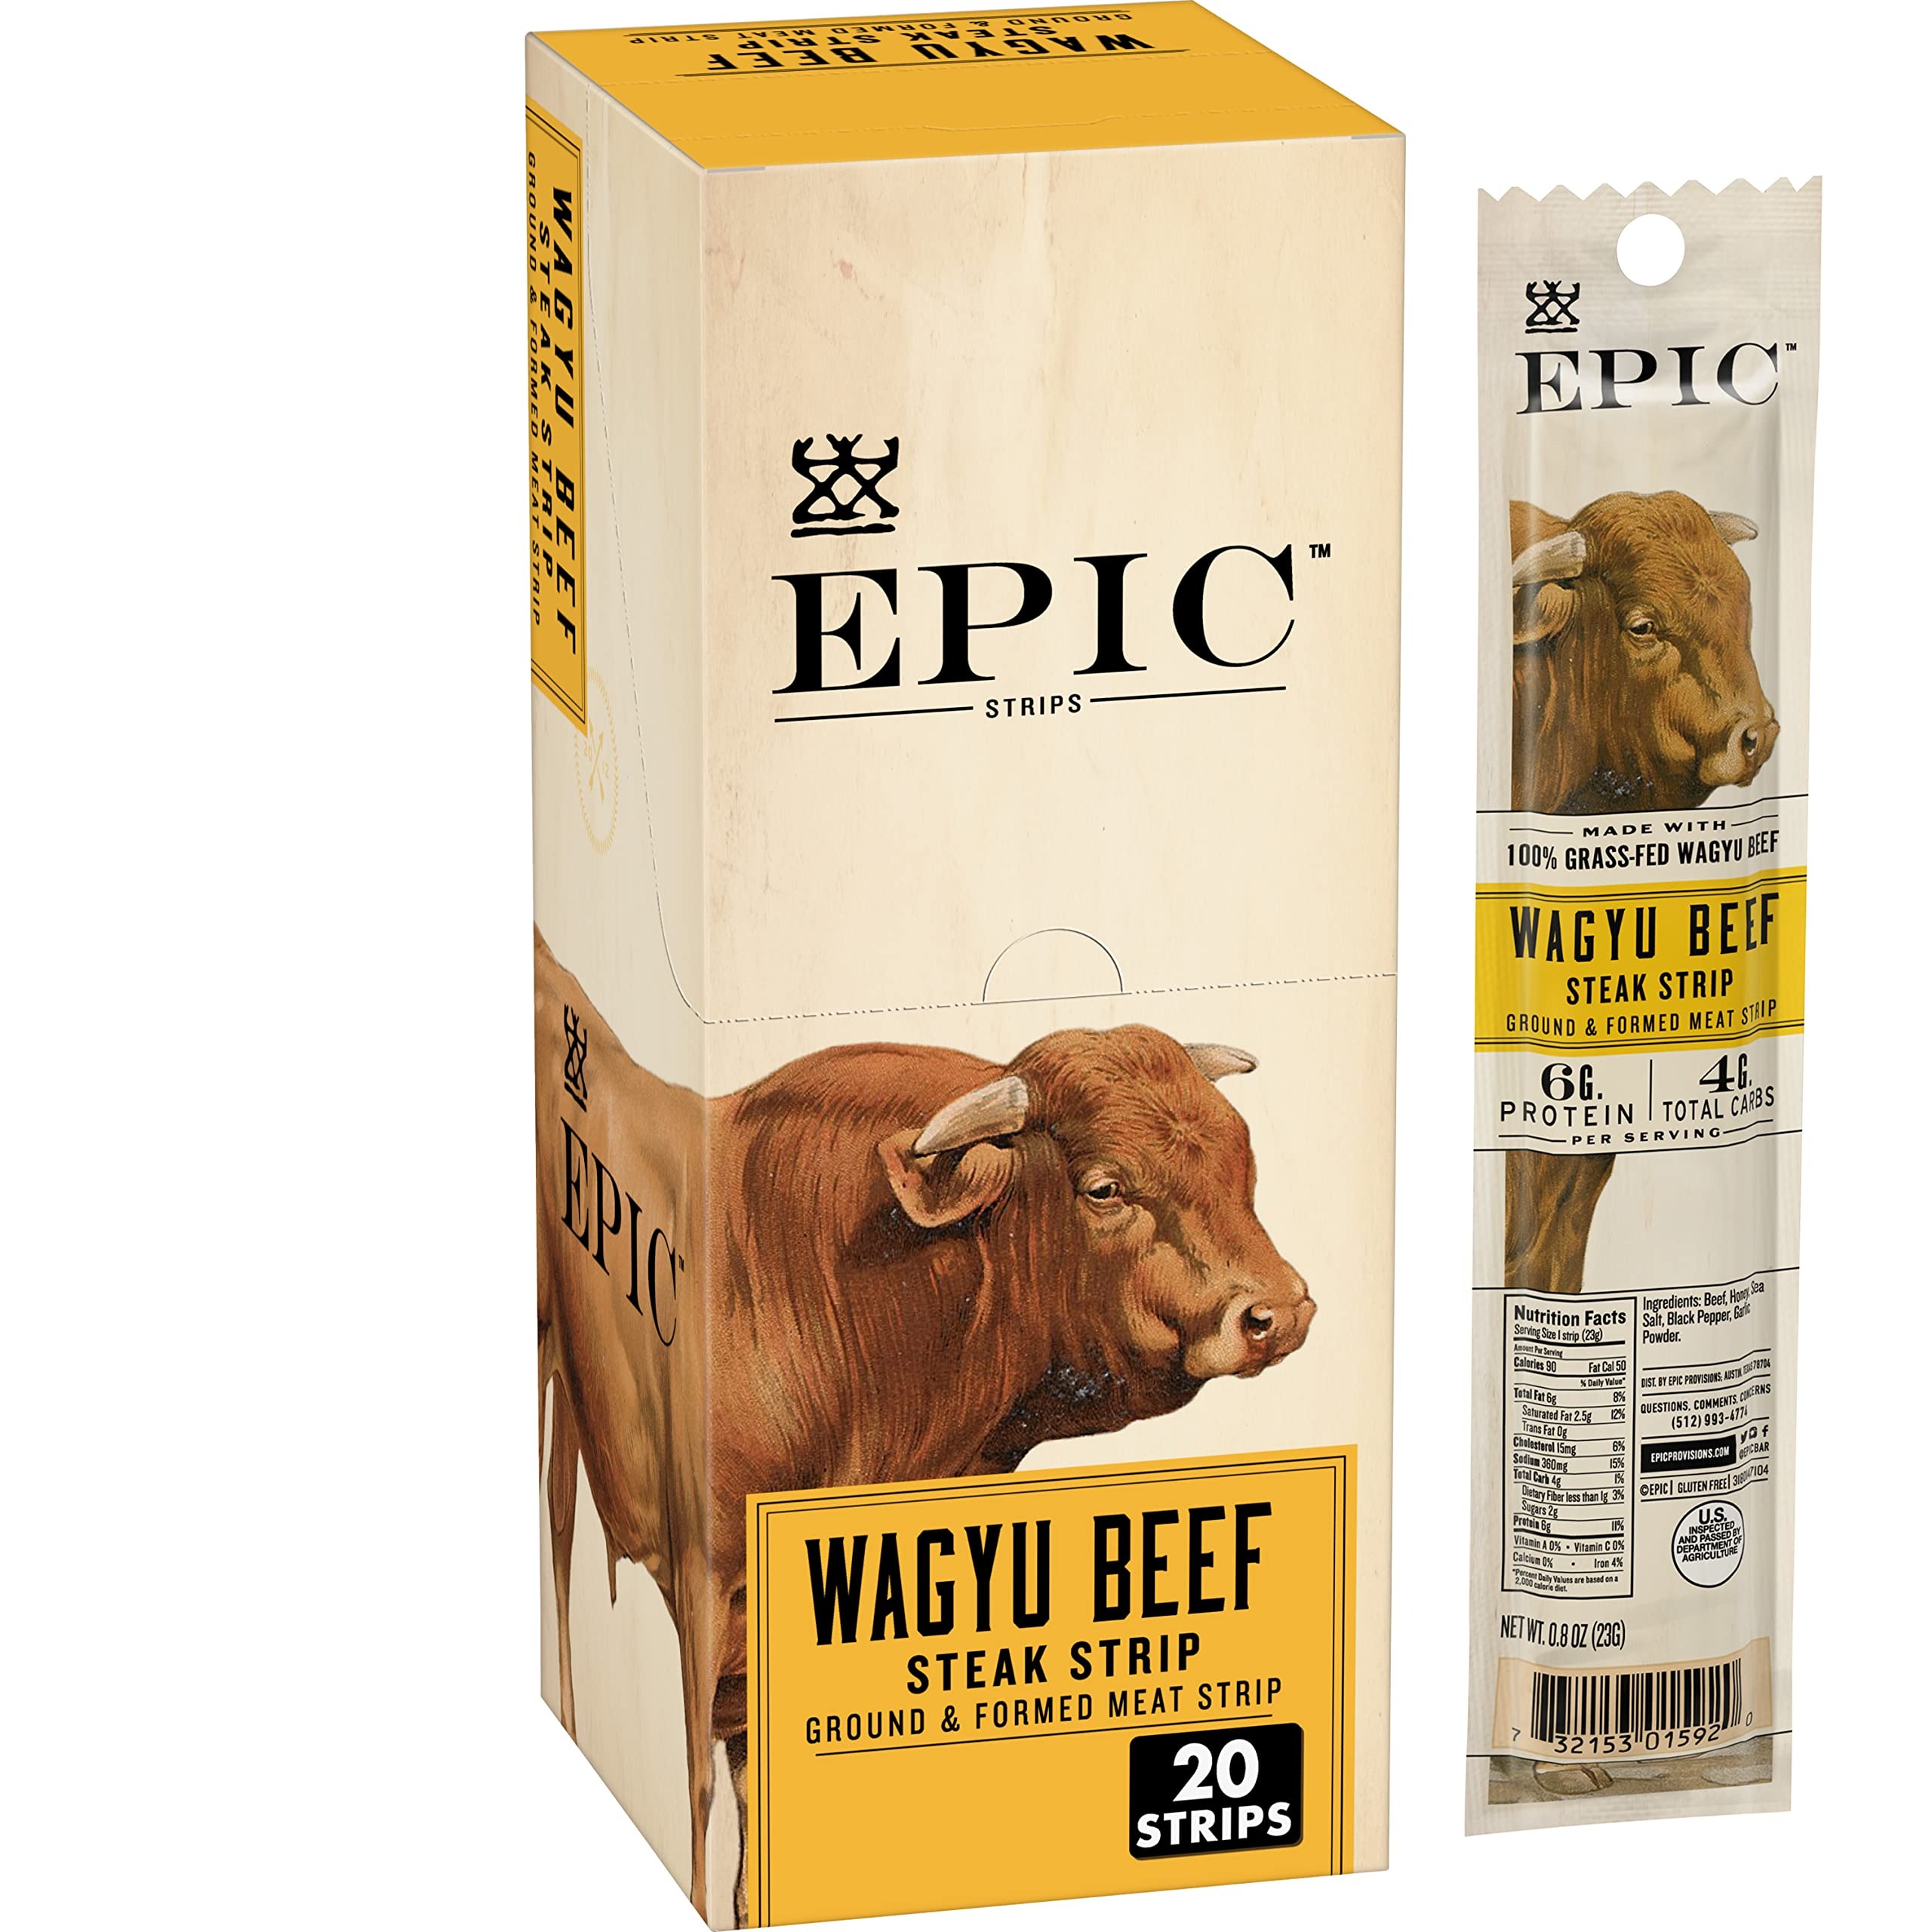
Item Name: EPIC Wagyu Beef Steak Strips, Grass-Fed, Paleo Friendly, 20 ct, 0.8 oz Strips
Bullet Point 1: PROTEIN SNACK: a perfect snack strip for your pantry to grab when you're on the go featuring 100% grass-fed wagyu beef with 6 grams of protein per serving
Bullet Point 2: CONVENIENT: Grab a snack strip to keep you fueled as you're out running errands
Bullet Point 3: GRASS-FED: EPIC only uses 100% grass-fed wagyu beef for our Wagyu Beef Steak Strips
Bullet Point 4: HEALTHY SNACK: Certified Gluten-Free, Paleo friendly
Bullet Point 5: BOX CONTAINS: 20 Count Box of 0.8oz snack strips
Value: 16.0
Unit: Ounce

Price: 23.475